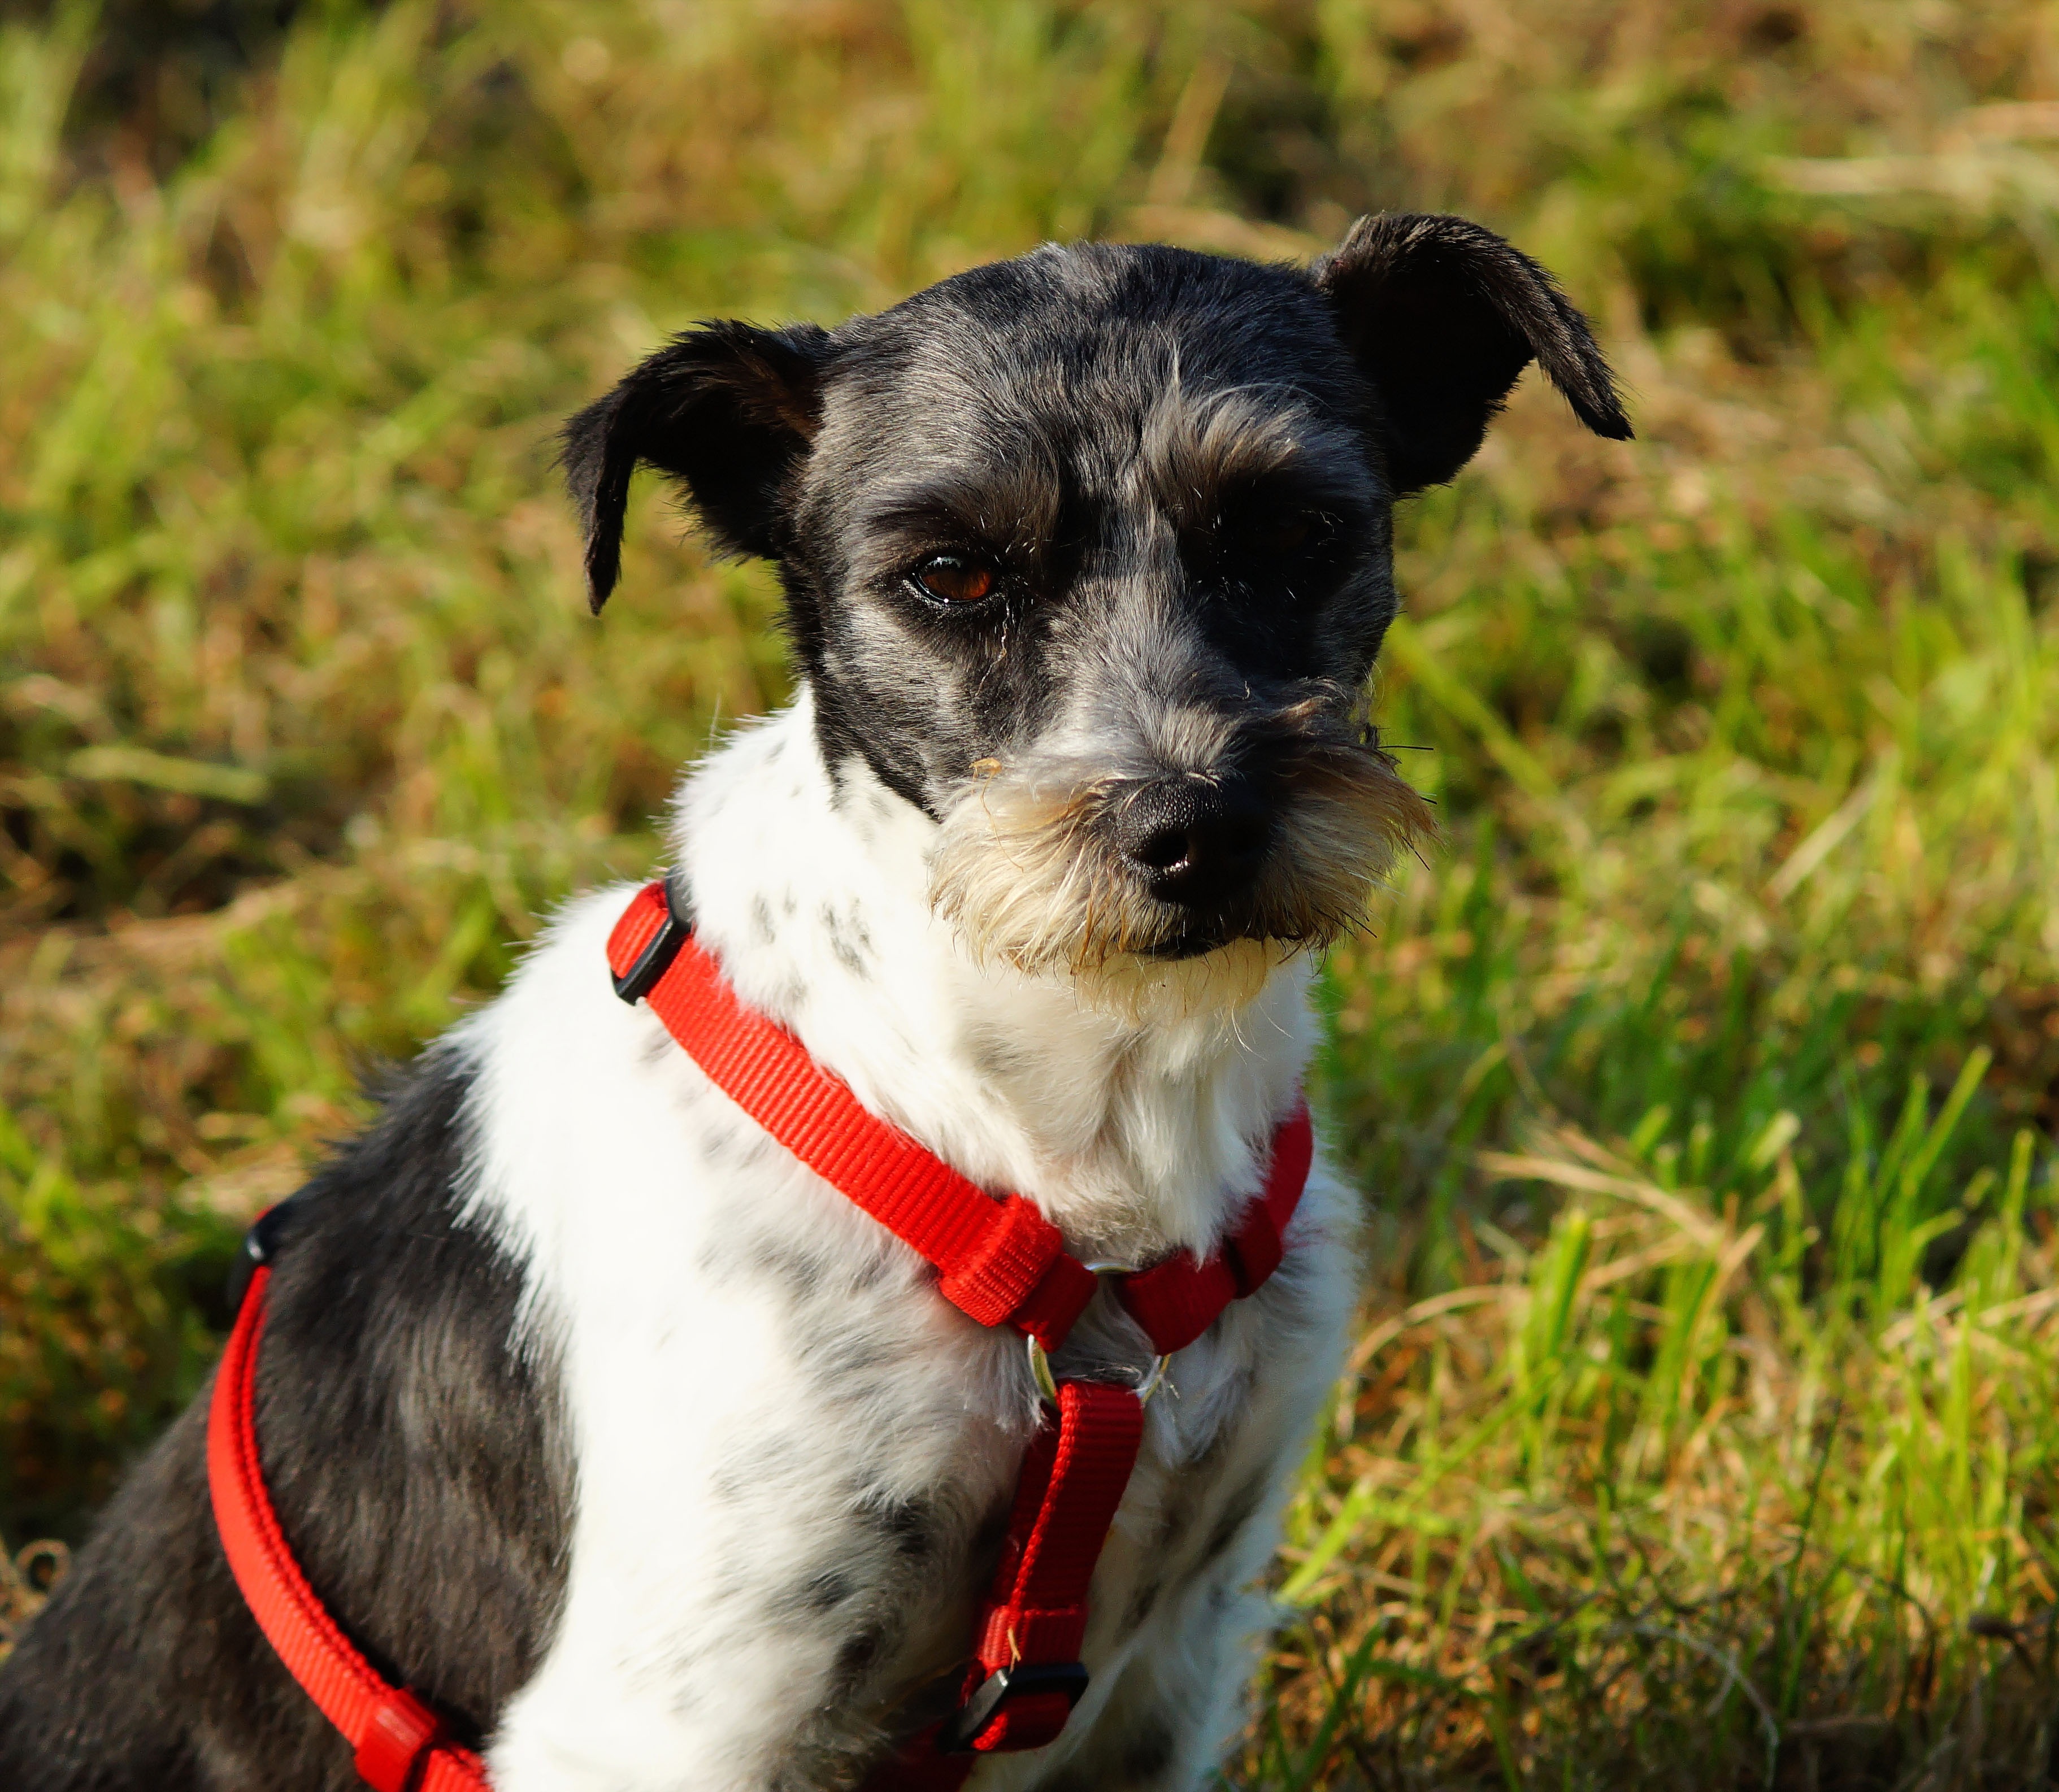
sweet, puppy, dog, animal, pet, portrait, mammal, close, playful, face, hybrid, vertebrate, good, schnauzer, miniature schnauzer, dog breed, terrier, bitch, protector, dog like mammal, carnivoran, schnoodle, dog crossbreeds, morkie